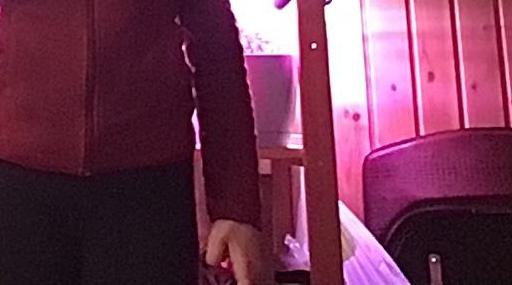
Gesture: no_gesture